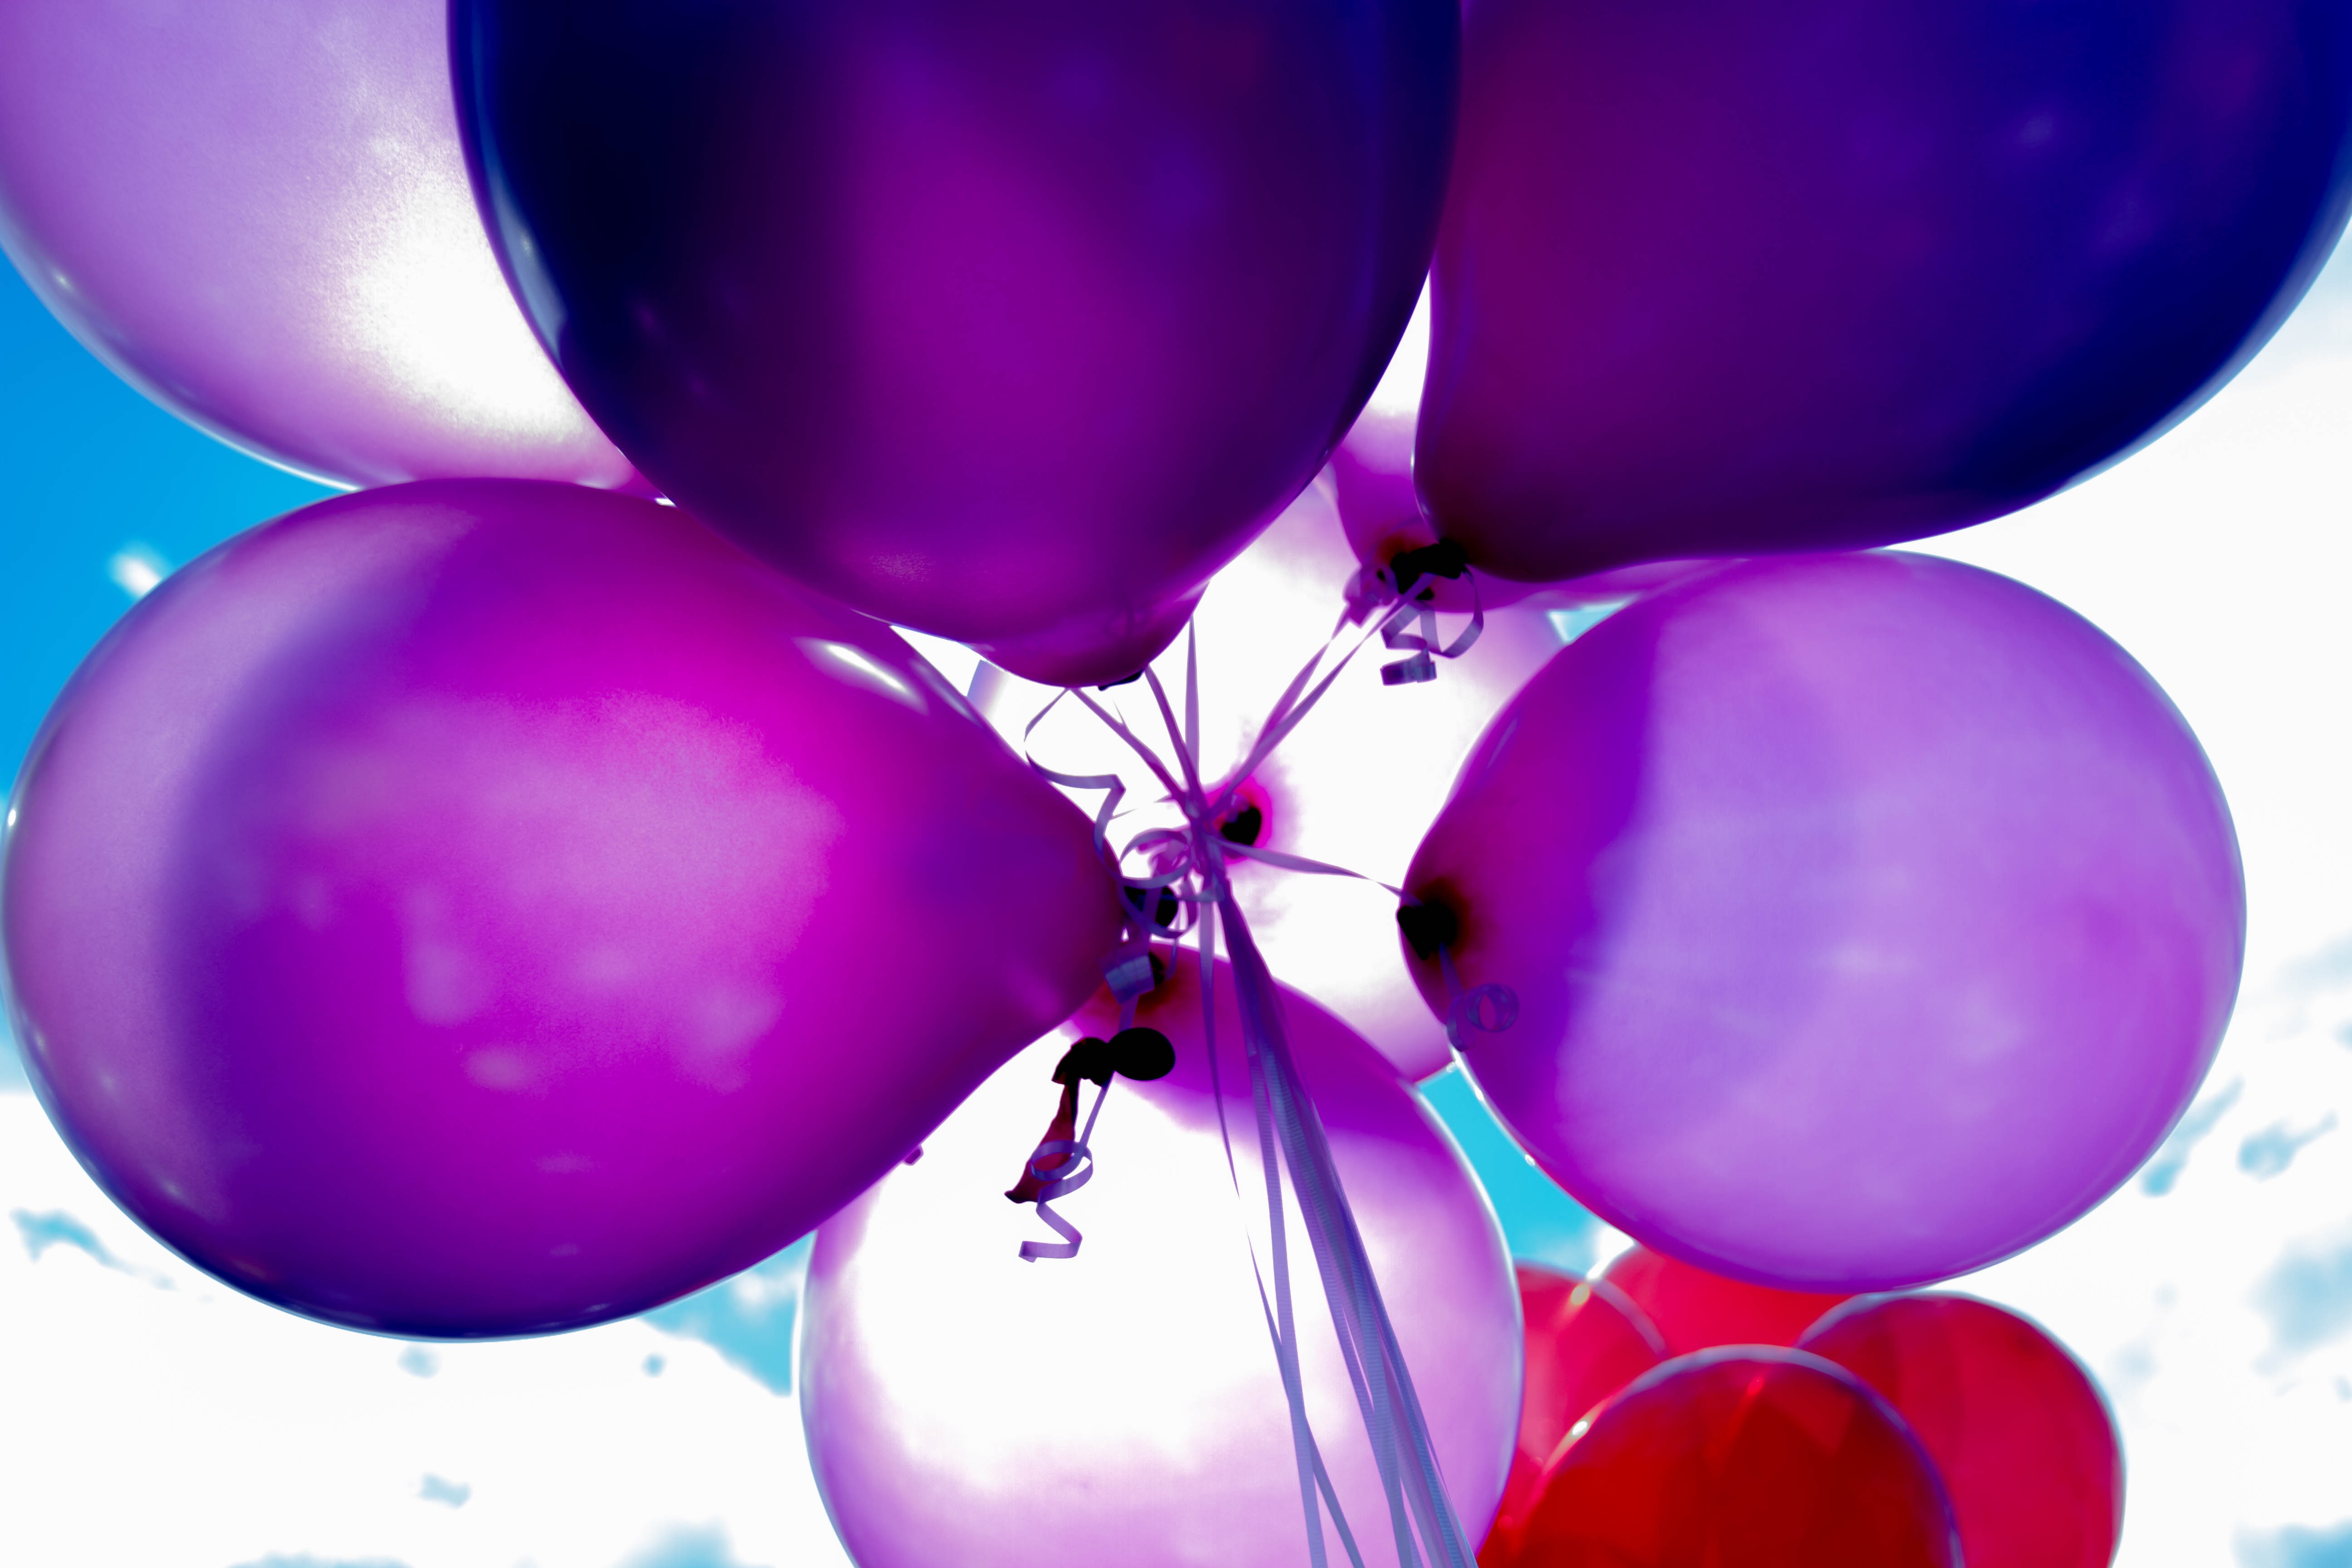
outdoor, light, blur, round, purple, petal, balloon, celebration, decoration, color, colorful, christmas, toy, circle, fun, illustration, design, violet, balloons, bright, party, ball, sphere, easter, birthday, shining, surprise, helium, party supply